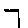
Label: 7